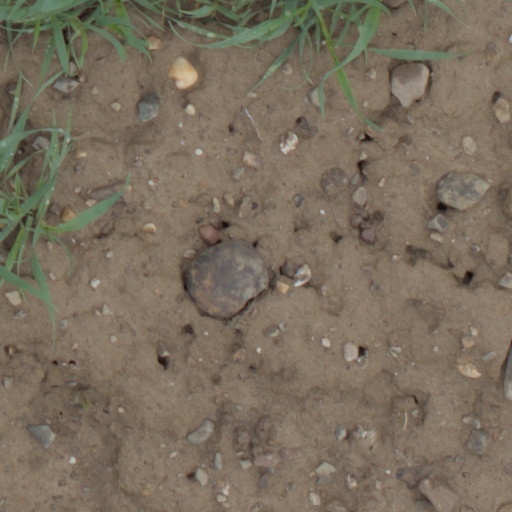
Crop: wheat